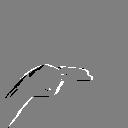
ASL letter: h